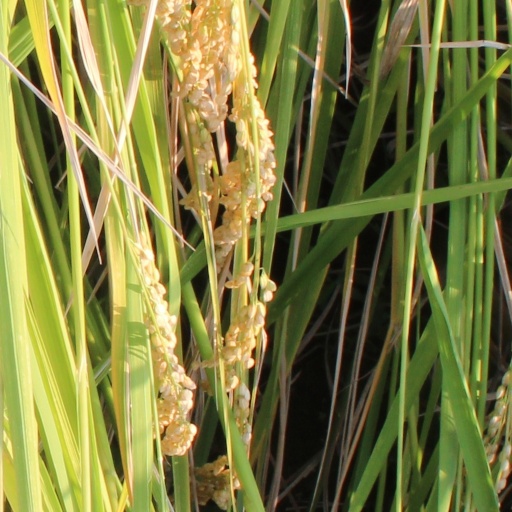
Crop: rice